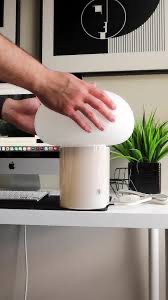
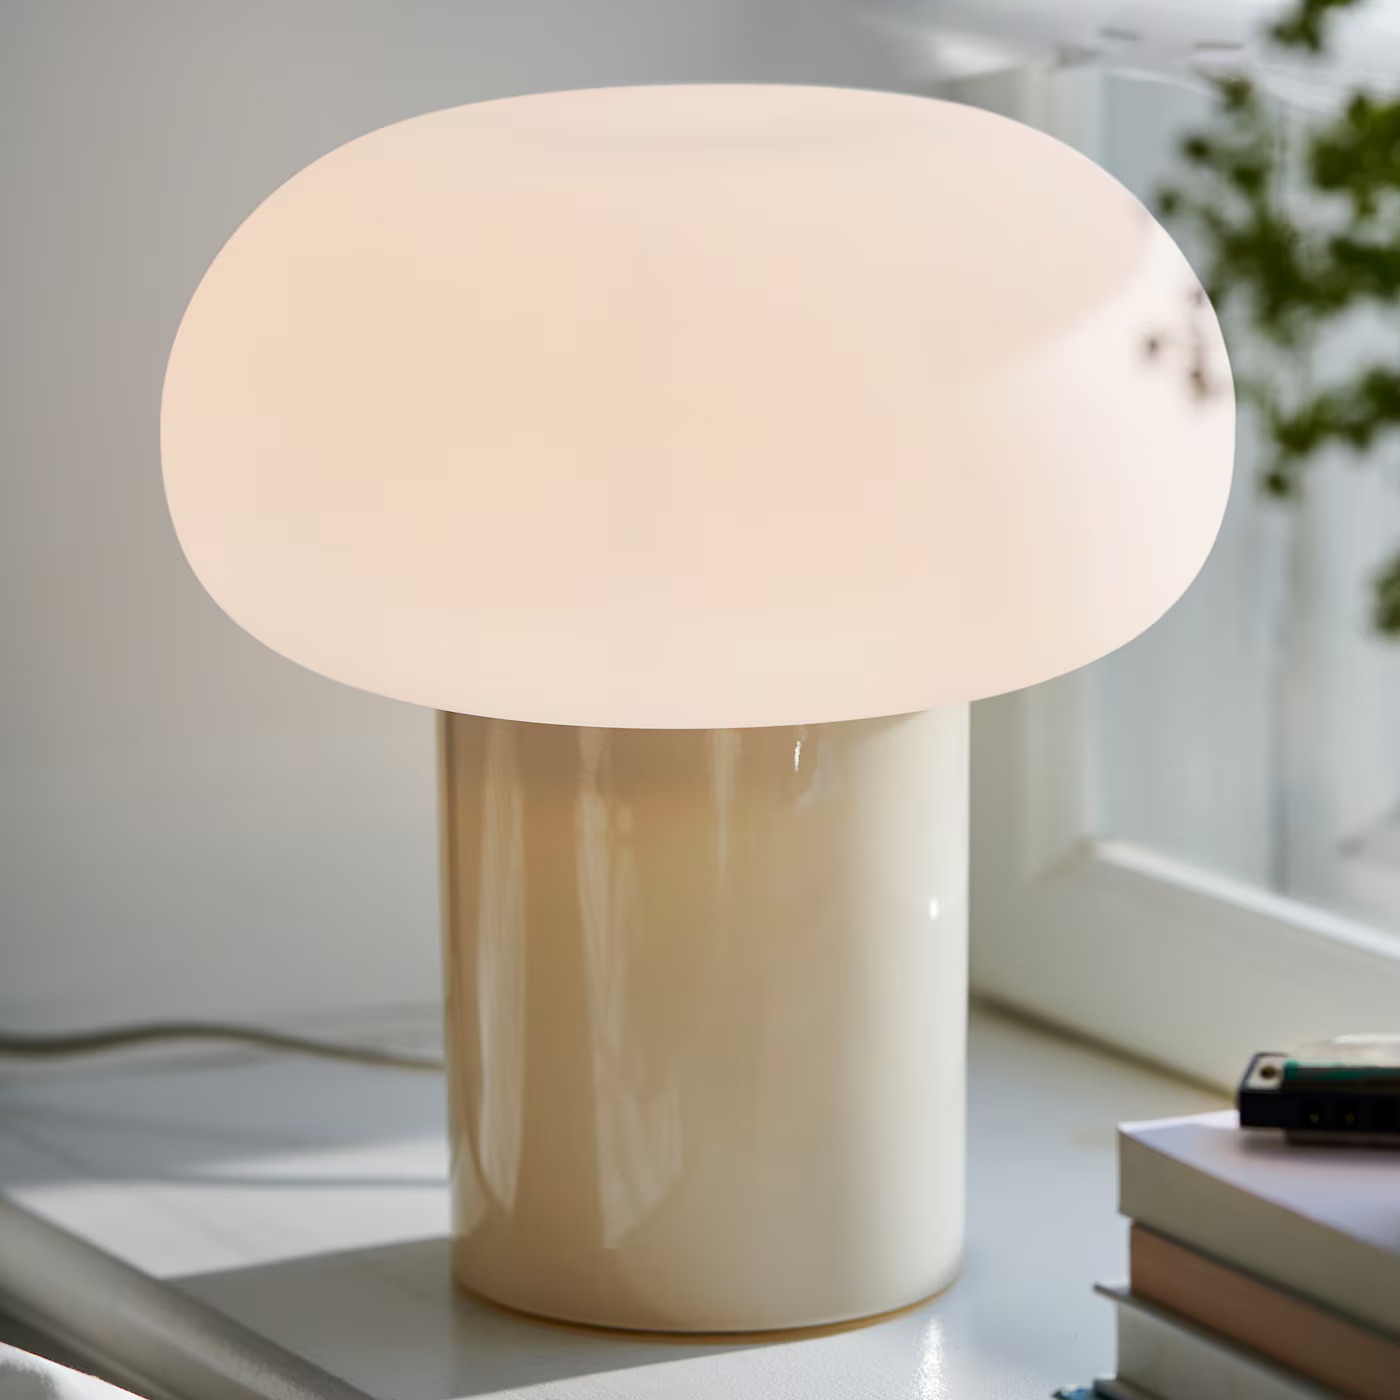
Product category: misc
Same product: yes